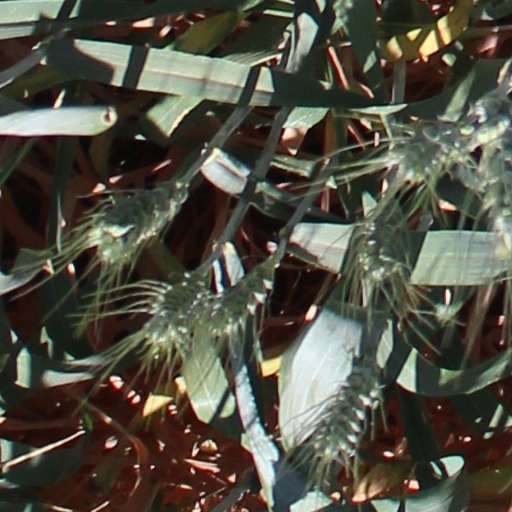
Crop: wheat